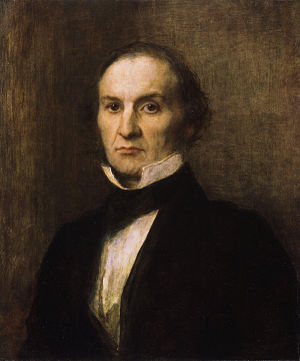
George Frederic Watts / Gallerier / Portrætter af George Frederic Watts og fra National Portrait Gallery
George Frederic Watts var en engelsk maler og skulptør/billedhugger.